History of Australian rules football

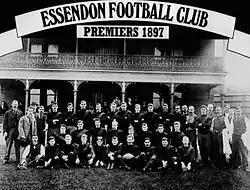
Essendon, first VFL premiers in 1897

A rift in the VFA led to the formation of the Victorian Football League (VFL), which commenced play in 1897 as an eight-team breakaway of the stronger clubs in the VFA competition: Carlton, Collingwood, Essendon, Fitzroy, Geelong, Melbourne, St Kilda and South Melbourne. The first season concluded with Essendon finishing as the premiers (winners).